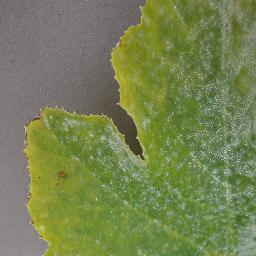
Label: Squash___Powdery_mildew